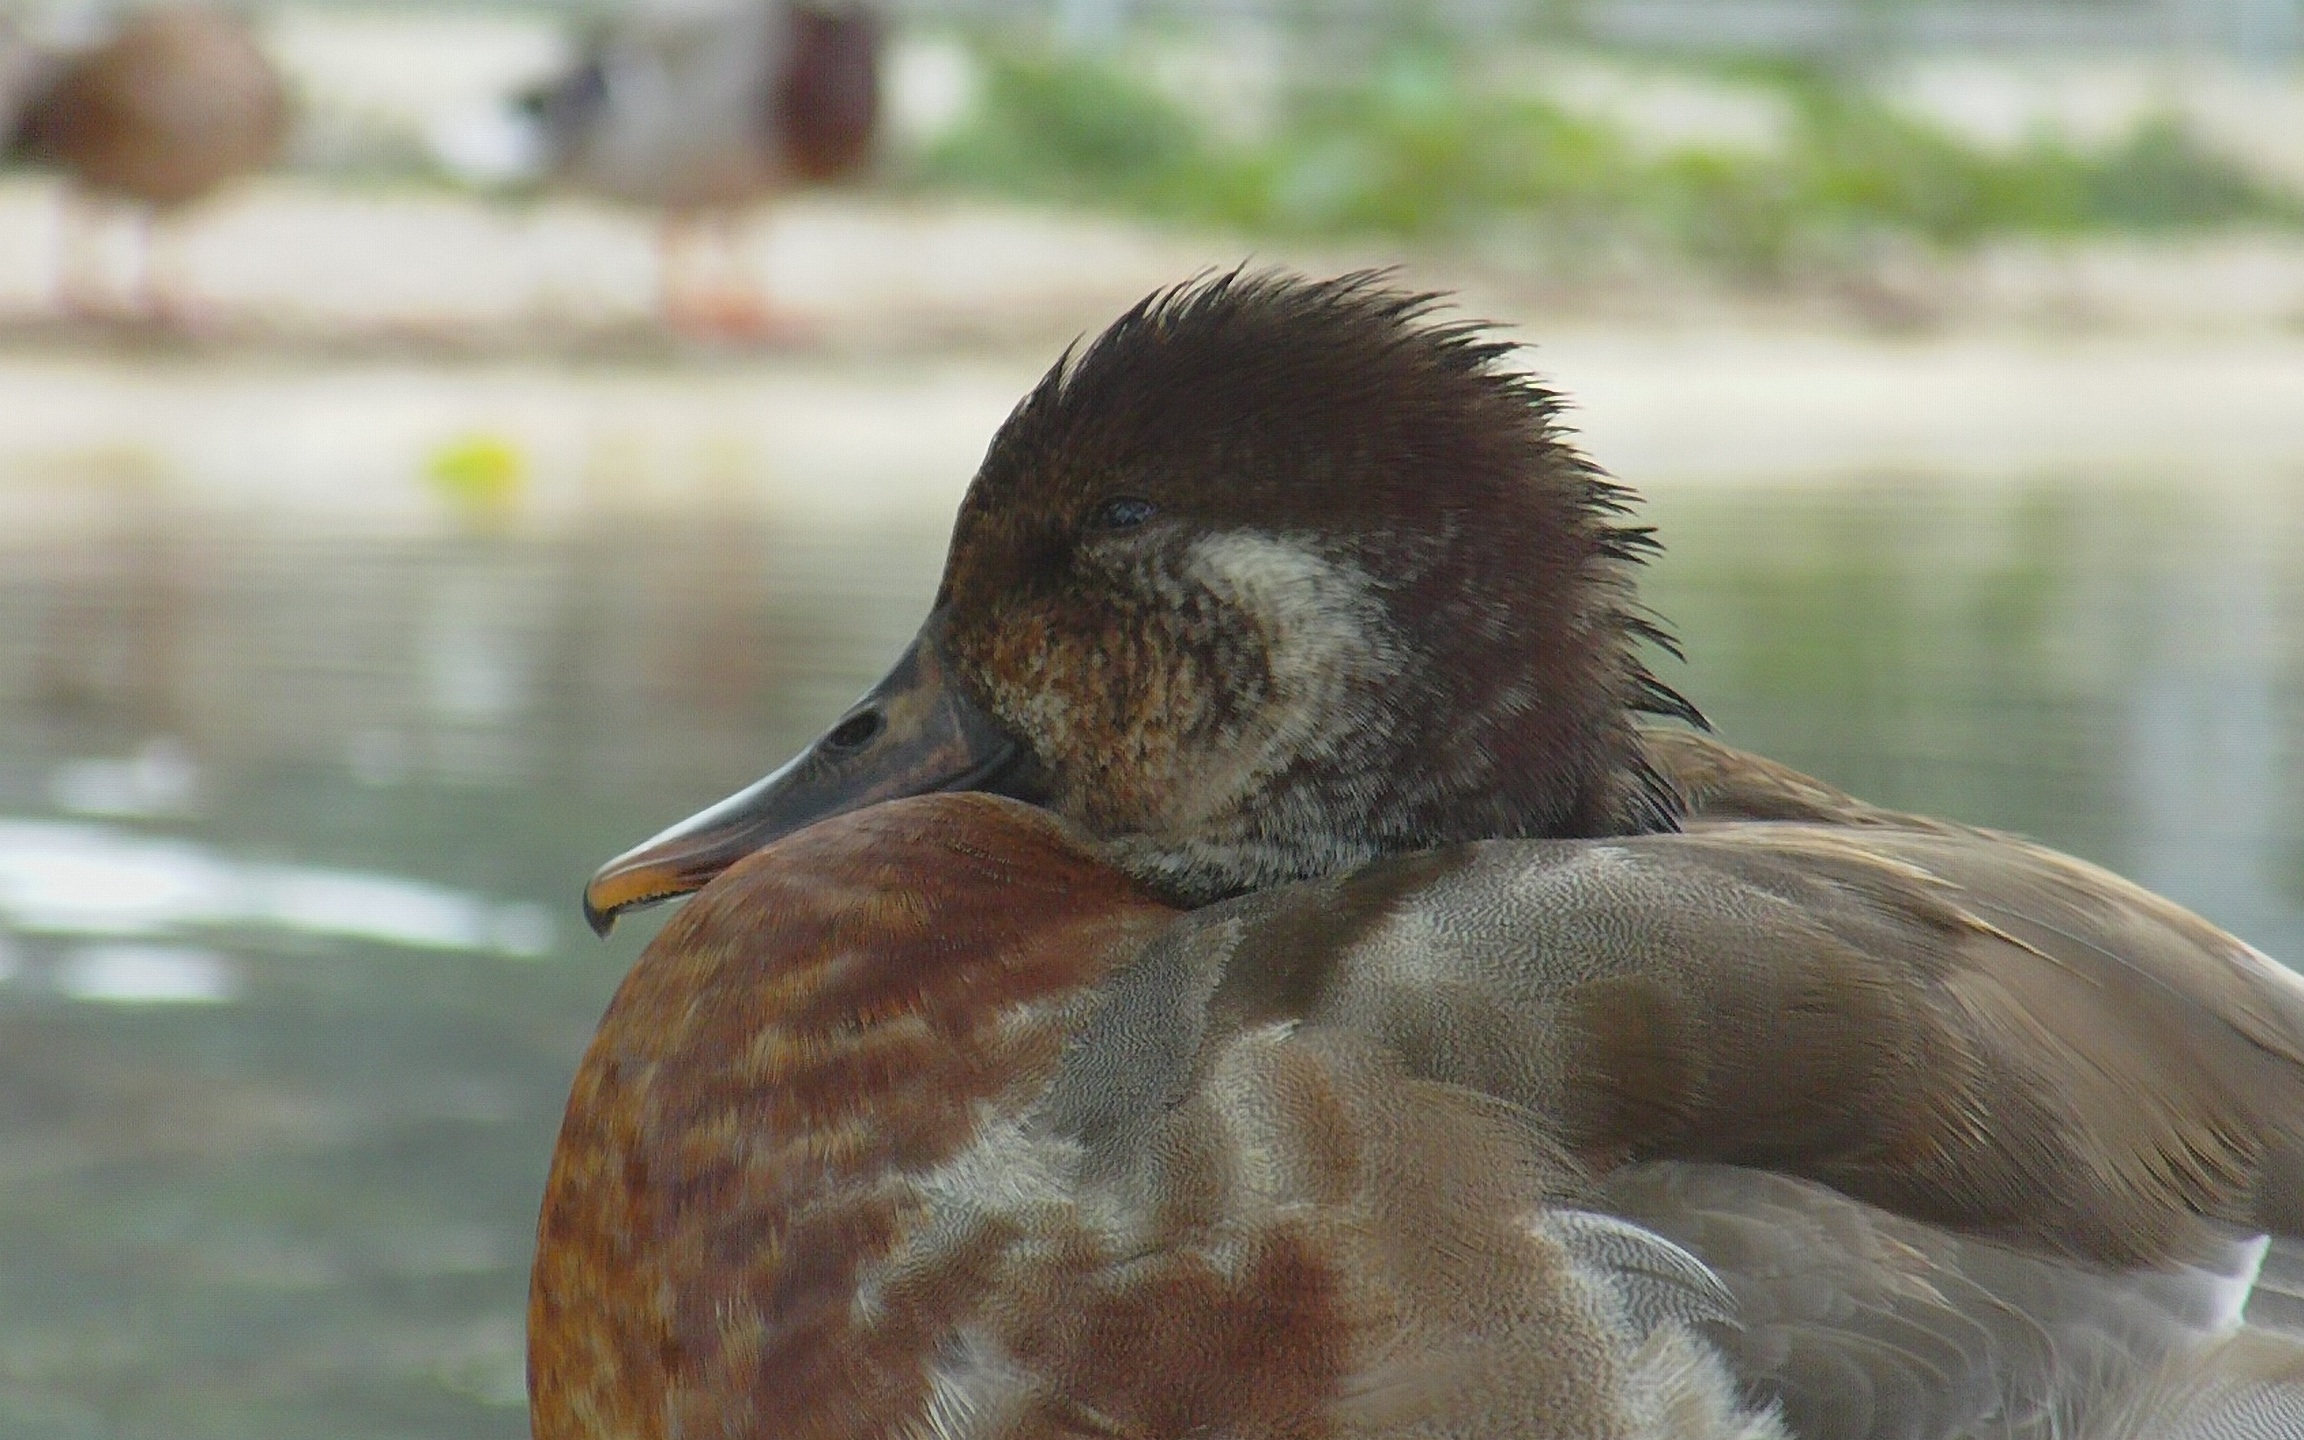
nature, bird, wing, wildlife, beak, fauna, close up, duck, vertebrate, waterfowl, water bird, ducks geese and swans